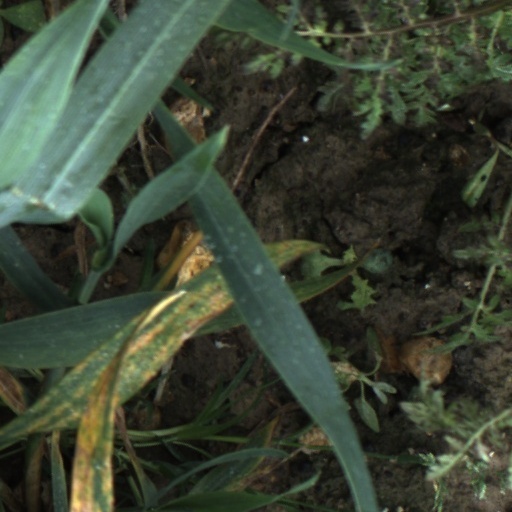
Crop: wheat